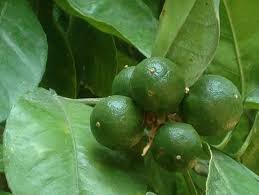
Label: Orange